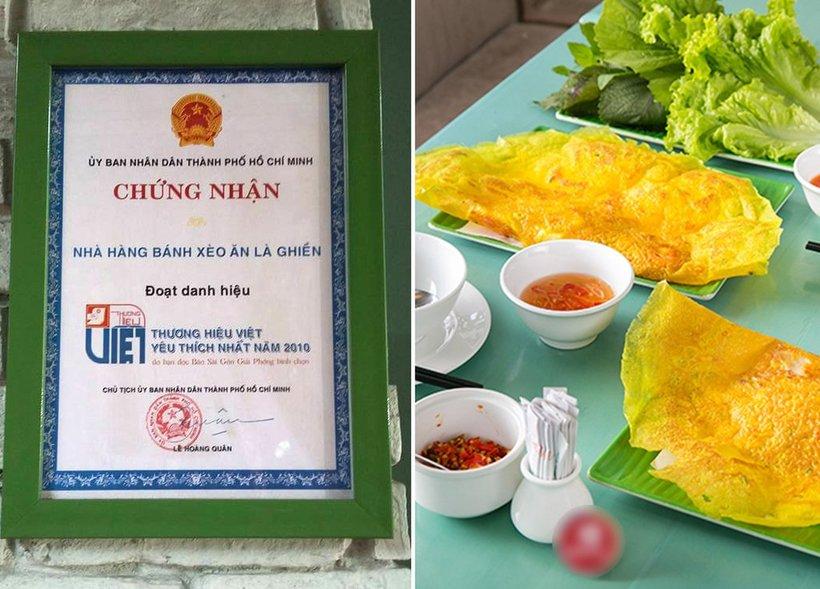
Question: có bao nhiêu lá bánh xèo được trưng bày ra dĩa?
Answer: hai lá